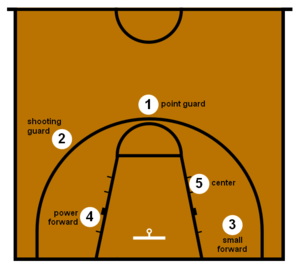
Kekelly Elenga, née le 18 avril 1991 à Creil, est une basketteuse française.
Au basket-ball, les positions ou postes désignent le rôle assigné à chaque joueur lors d'un match. Les trois positions traditionnelles sont l'arrière, l'ailier et l'intérieur. Cependant, dans le basket-ball moderne, celles-ci sont divisées en cinq positions :